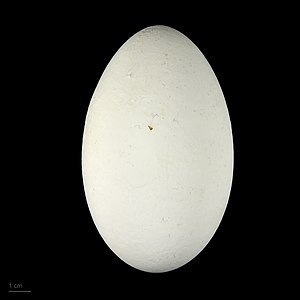
Hvid pelikan
Pelecanus onocrotalus
Den hvide pelikan er en fugl i pelikanfamilien. Den yngler i et område fra det sydøstlige Europa til Asien og Afrika i sumpe og lavvandede søer.